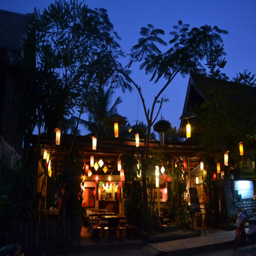
administrative division in the evening